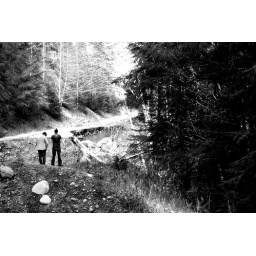
The dead end we came upon along the forest road, no lake trail for us that day.